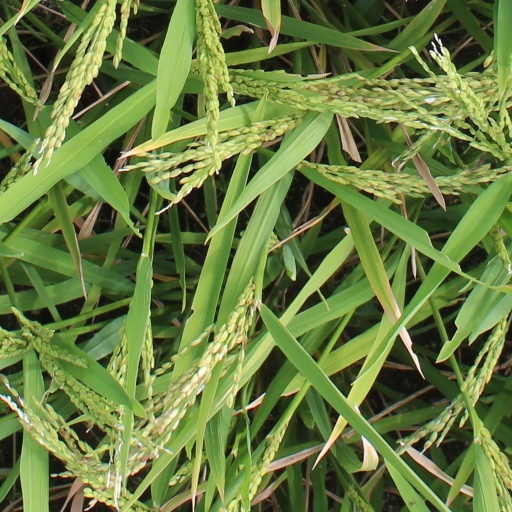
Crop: rice